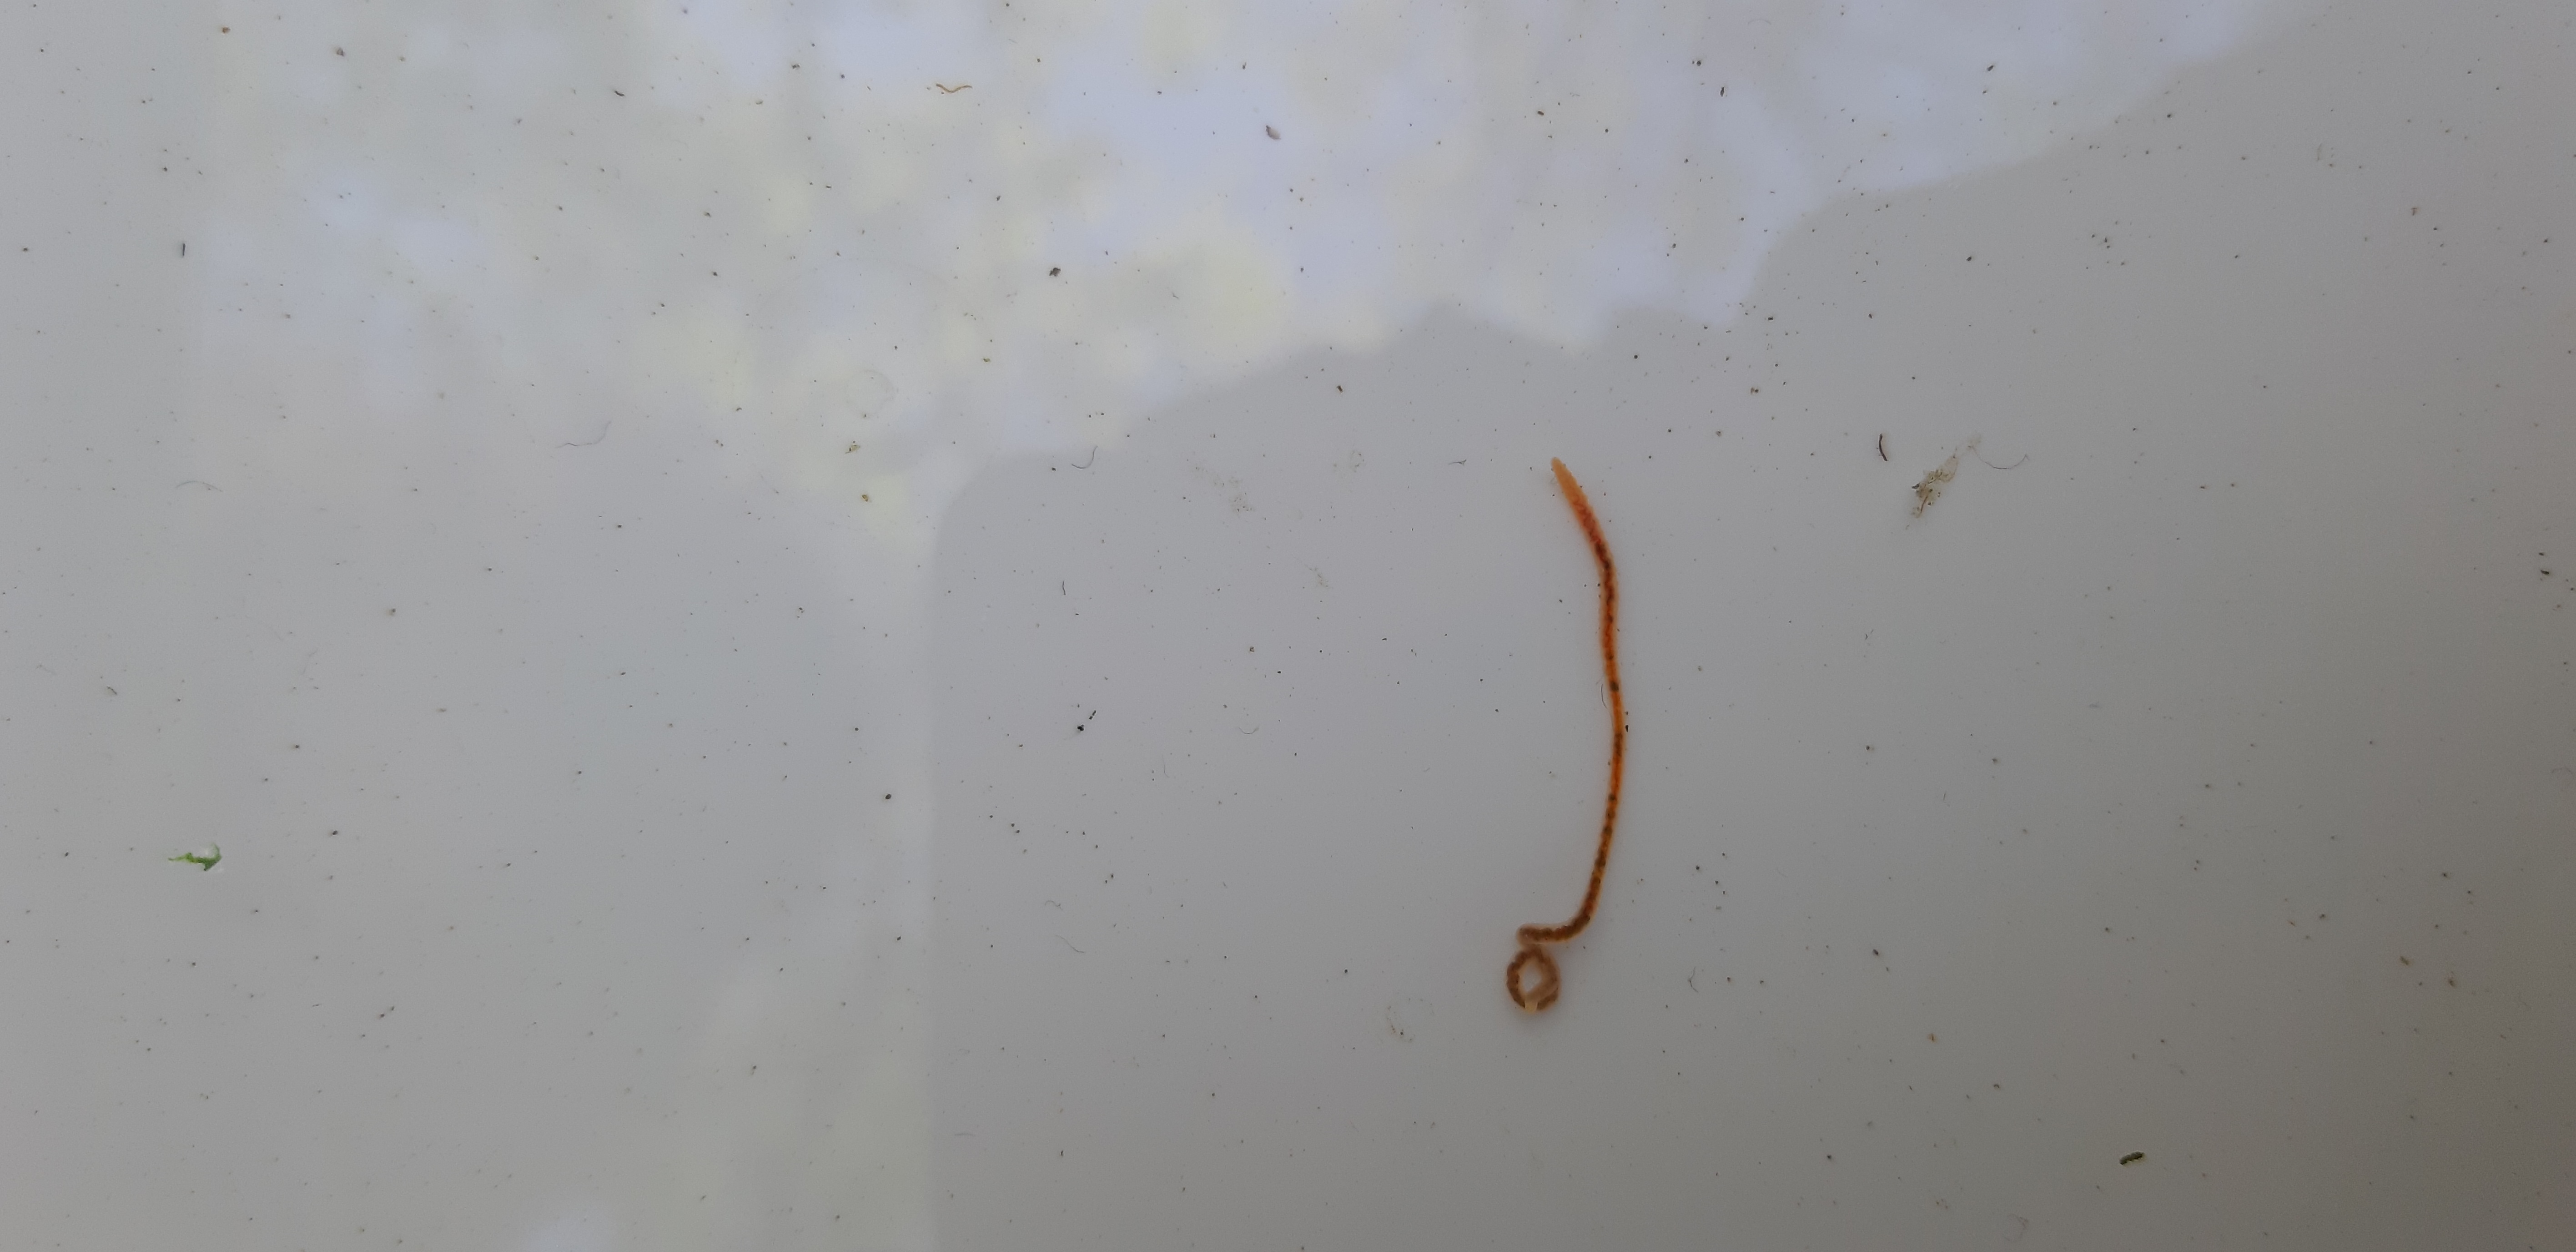
Macroinvertebrate group: worms